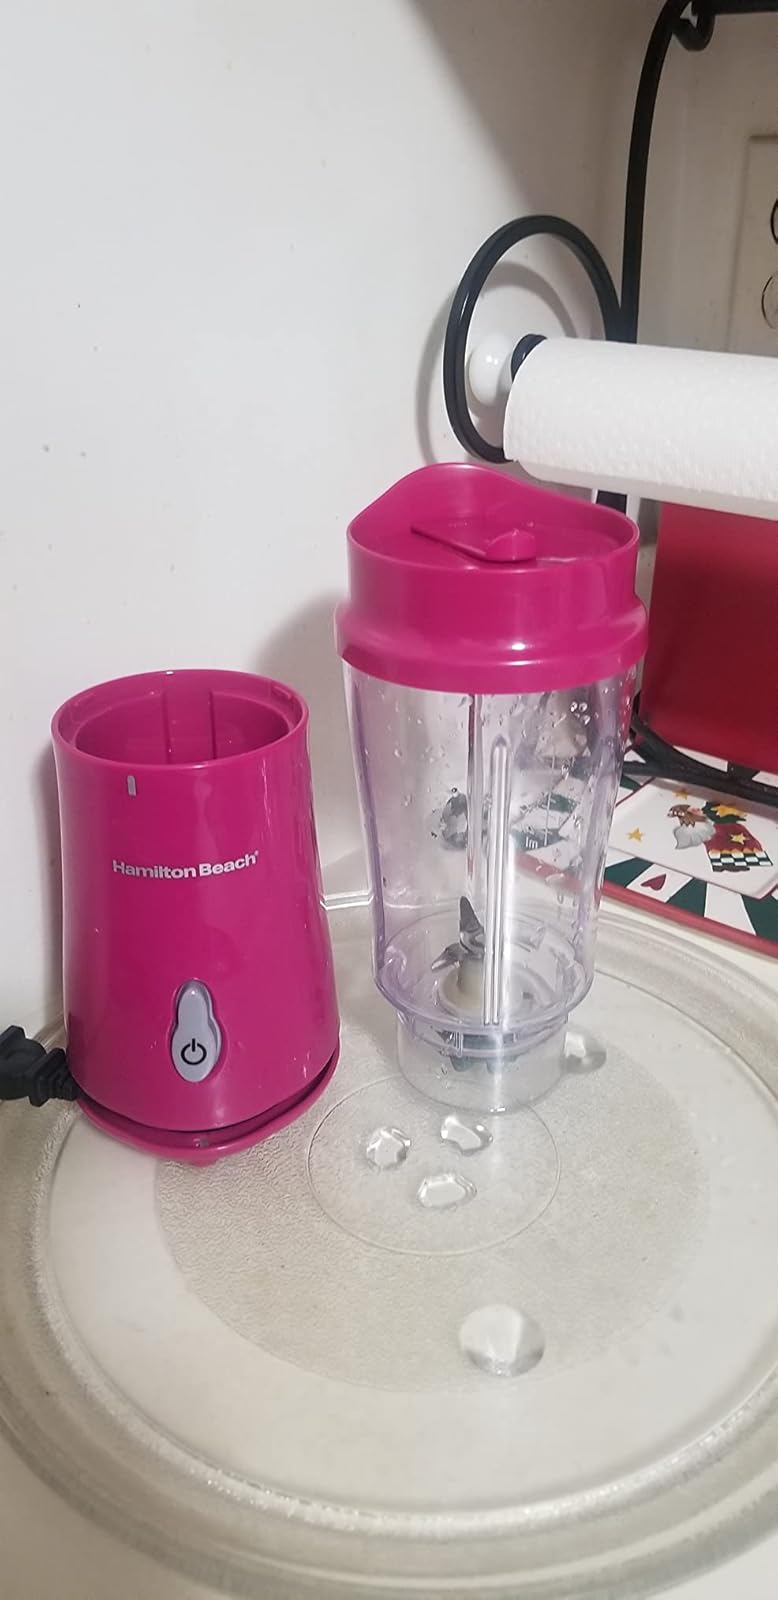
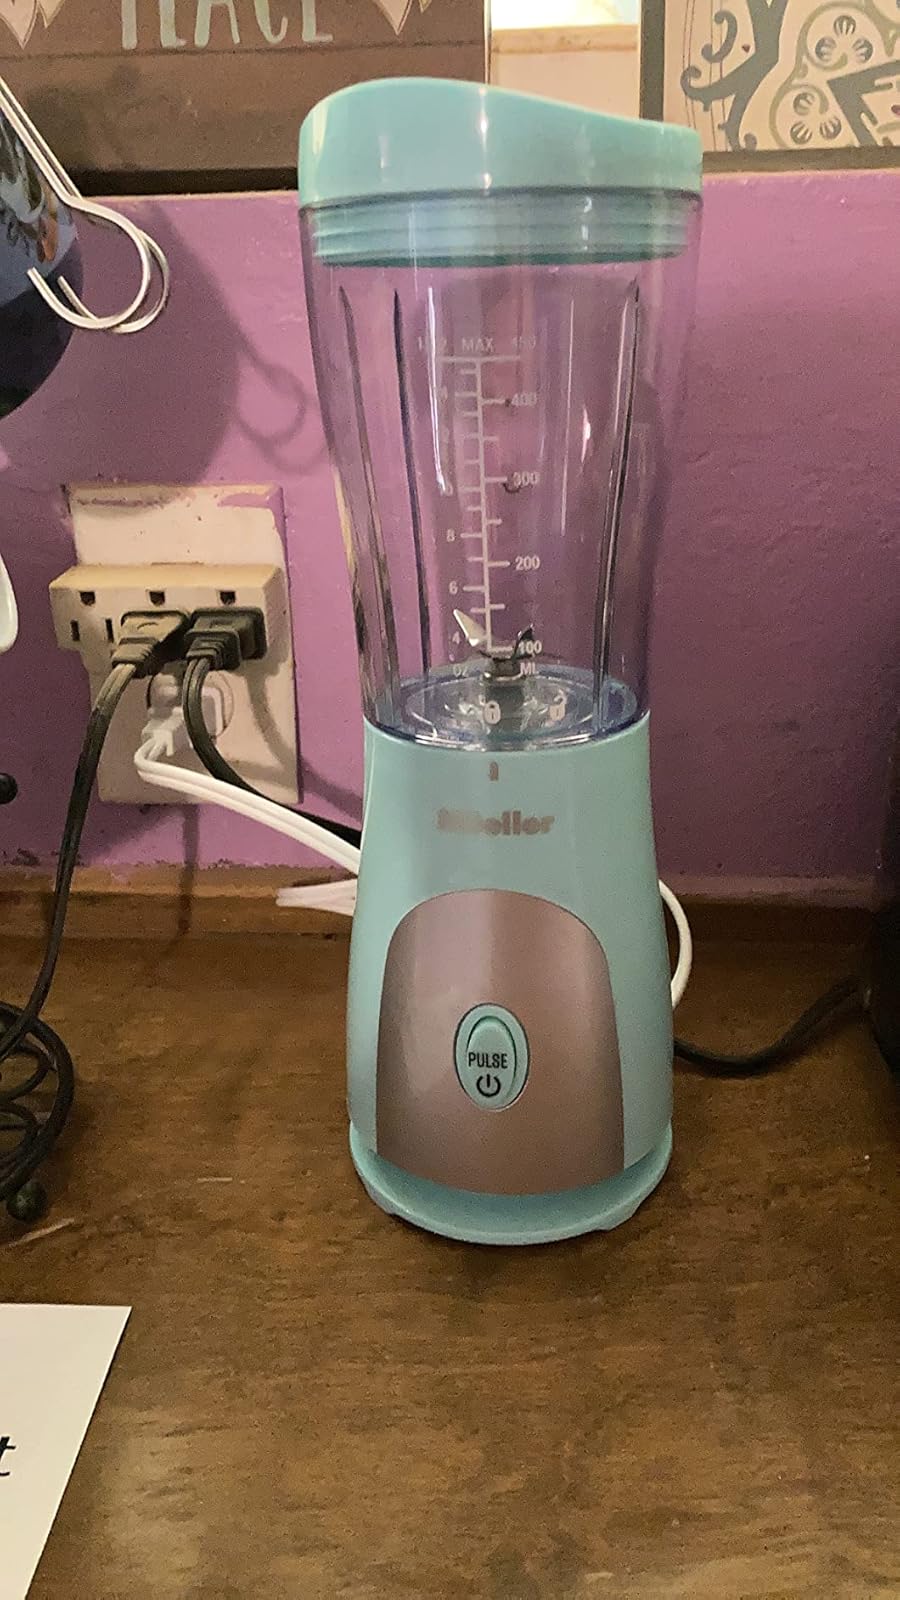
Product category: items_blender
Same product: no